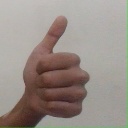
अक्षर: थ